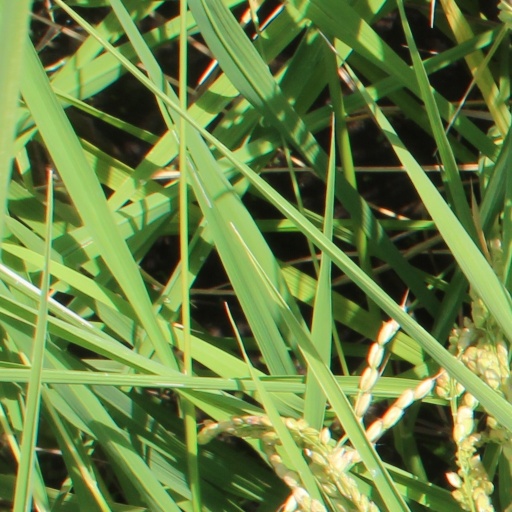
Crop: rice